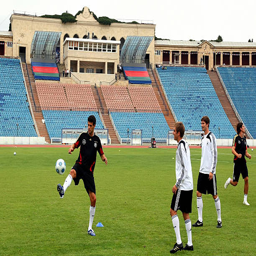
soccer player warms up with football players during the training session .